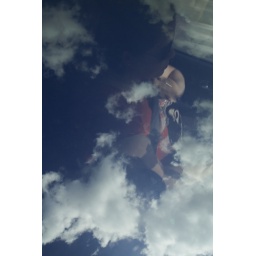
girl in sky